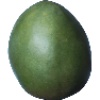
Label: Mango 1